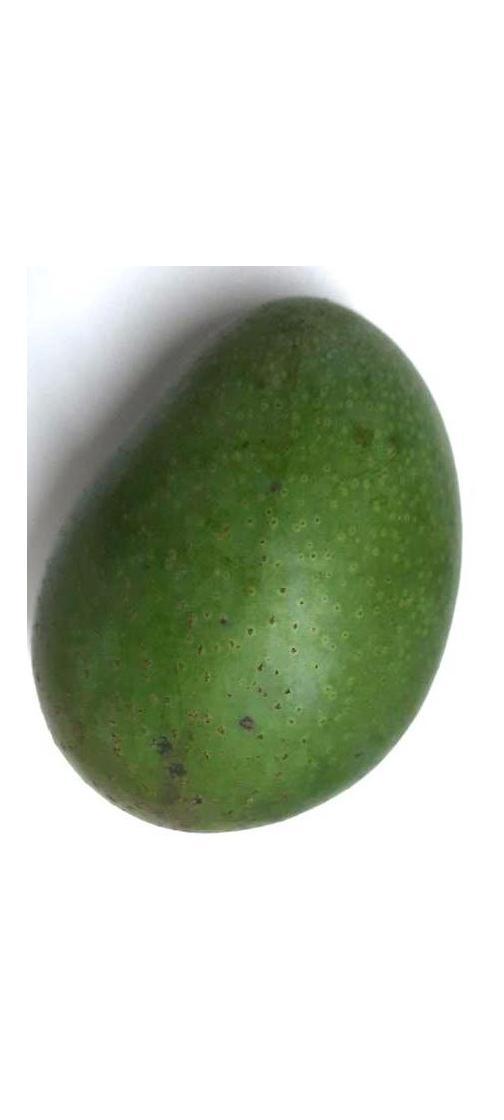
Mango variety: Ashshina Zhinuk